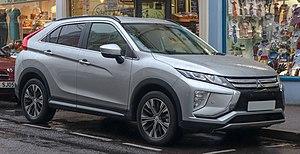
Le Mitsubishi Eclipse Cross est un SUV compact produit par Mitsubishi Motors depuis 2017. Il est dévoilé au Salon de Genève 2017.
La Mitsubishi Eclipse est un modèle d'automobile coupé produit par Mitsubishi Motors de 1989 à 2012.